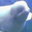
Label: whale